Chasmanthe floribunda

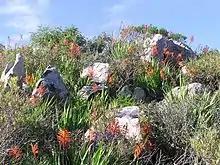
"Chasmanthe floribunda" in habitat near Cape Town, South Africa

"Chasmanthe floribunda" is a perennial herbaceous plant sprouting from a corm and producing clumps of long, narrow leaves up to 1.2 m in height. It erects one thin, tall stem which may approach a meter in height. It is a deciduous geophyte that grows 50 to 120 cm tall and forms tubers that are 6 -7 cm in diameter. It vegetates in winter, flowers in spring and remains dormant during the summer.